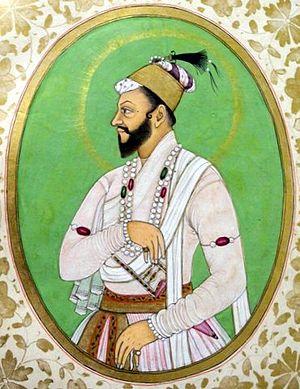
Shahab-ud-din Muhammad Khurram, plus connu sous son nom de règne Shâh Jahân, né le 5 janvier 1592 à Lahore et mort le 22 janvier 1666 au Fort d'Agra à Agra, est le cinquième empereur moghol. Son règne s'étend du 19 janvier 1628 au 31 juillet 1658.